Elin Pelin Point

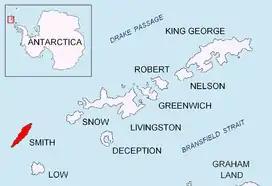
Location of Smith Island in the South Shetland Islands.

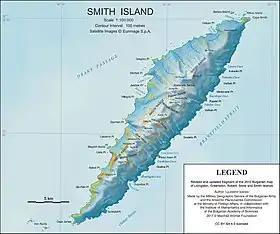
Topographic map of Smith Island.

Elin Pelin Point ('nos Elin Pelin') is a point on the northwest coast of Smith Island, South Shetland Islands situated 4.6 km north-northeast of Cape James and 4.8 km south-southwest of Lista Point. The point is named after Bulgarian writer Elin Pelin.